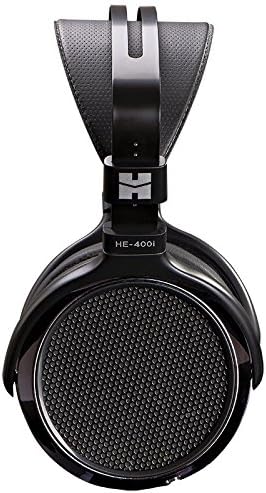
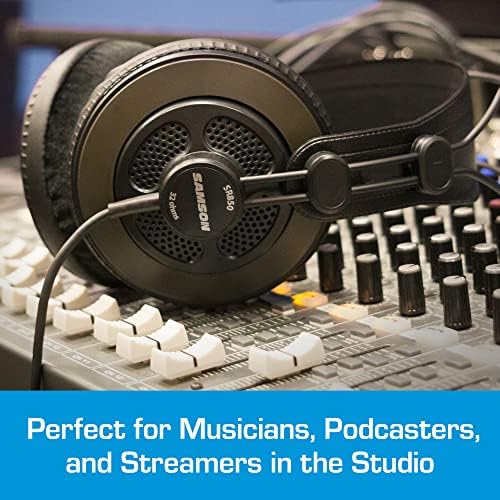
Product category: headphones
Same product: no